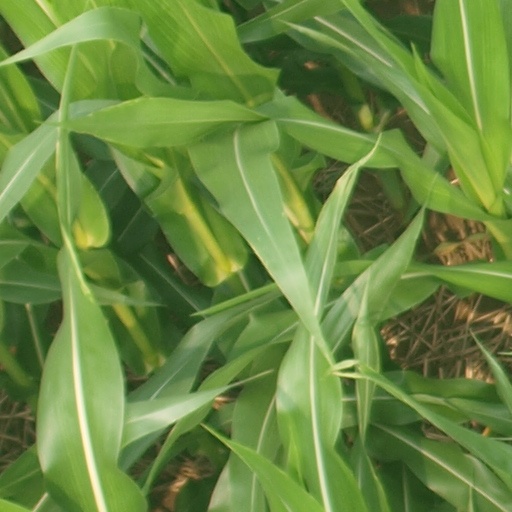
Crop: maize; corn